Caer Caradoc (Chapel Lawn)

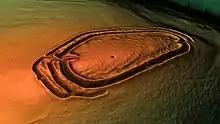
3D view of the digital terrain model

Caer Caradoc (Chapel Lawn) (Welsh – "Caer Caradog") is an Iron Age hill fort and Scheduled Monument in the south-west of the English county of Shropshire, near the town of Clun. It overlooks the village of Chapel Lawn and within a loop of the River Redlake. It is located within an area of Open Access land and can be reached via a public footpath between the farms of Wax Hall to the west and Bryncambric to the east.